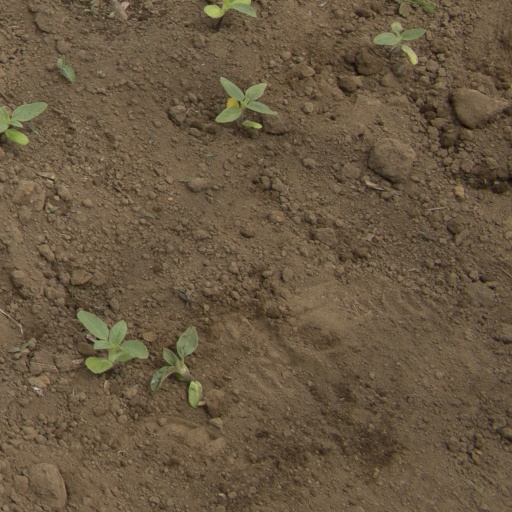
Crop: Jerusalem artichoke